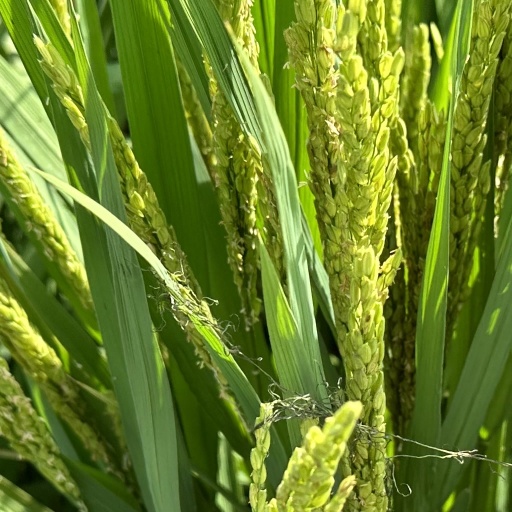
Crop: rice